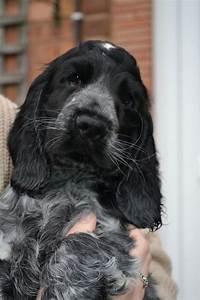
dog